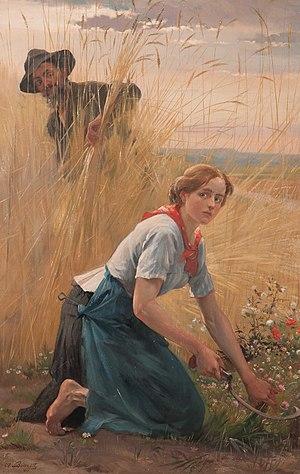
Le Rôdeur